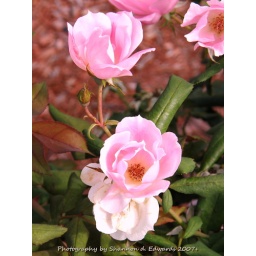
Just a lovely little bush of pink roses in Farmington, Missouri